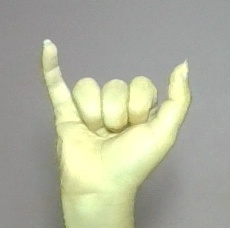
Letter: ya